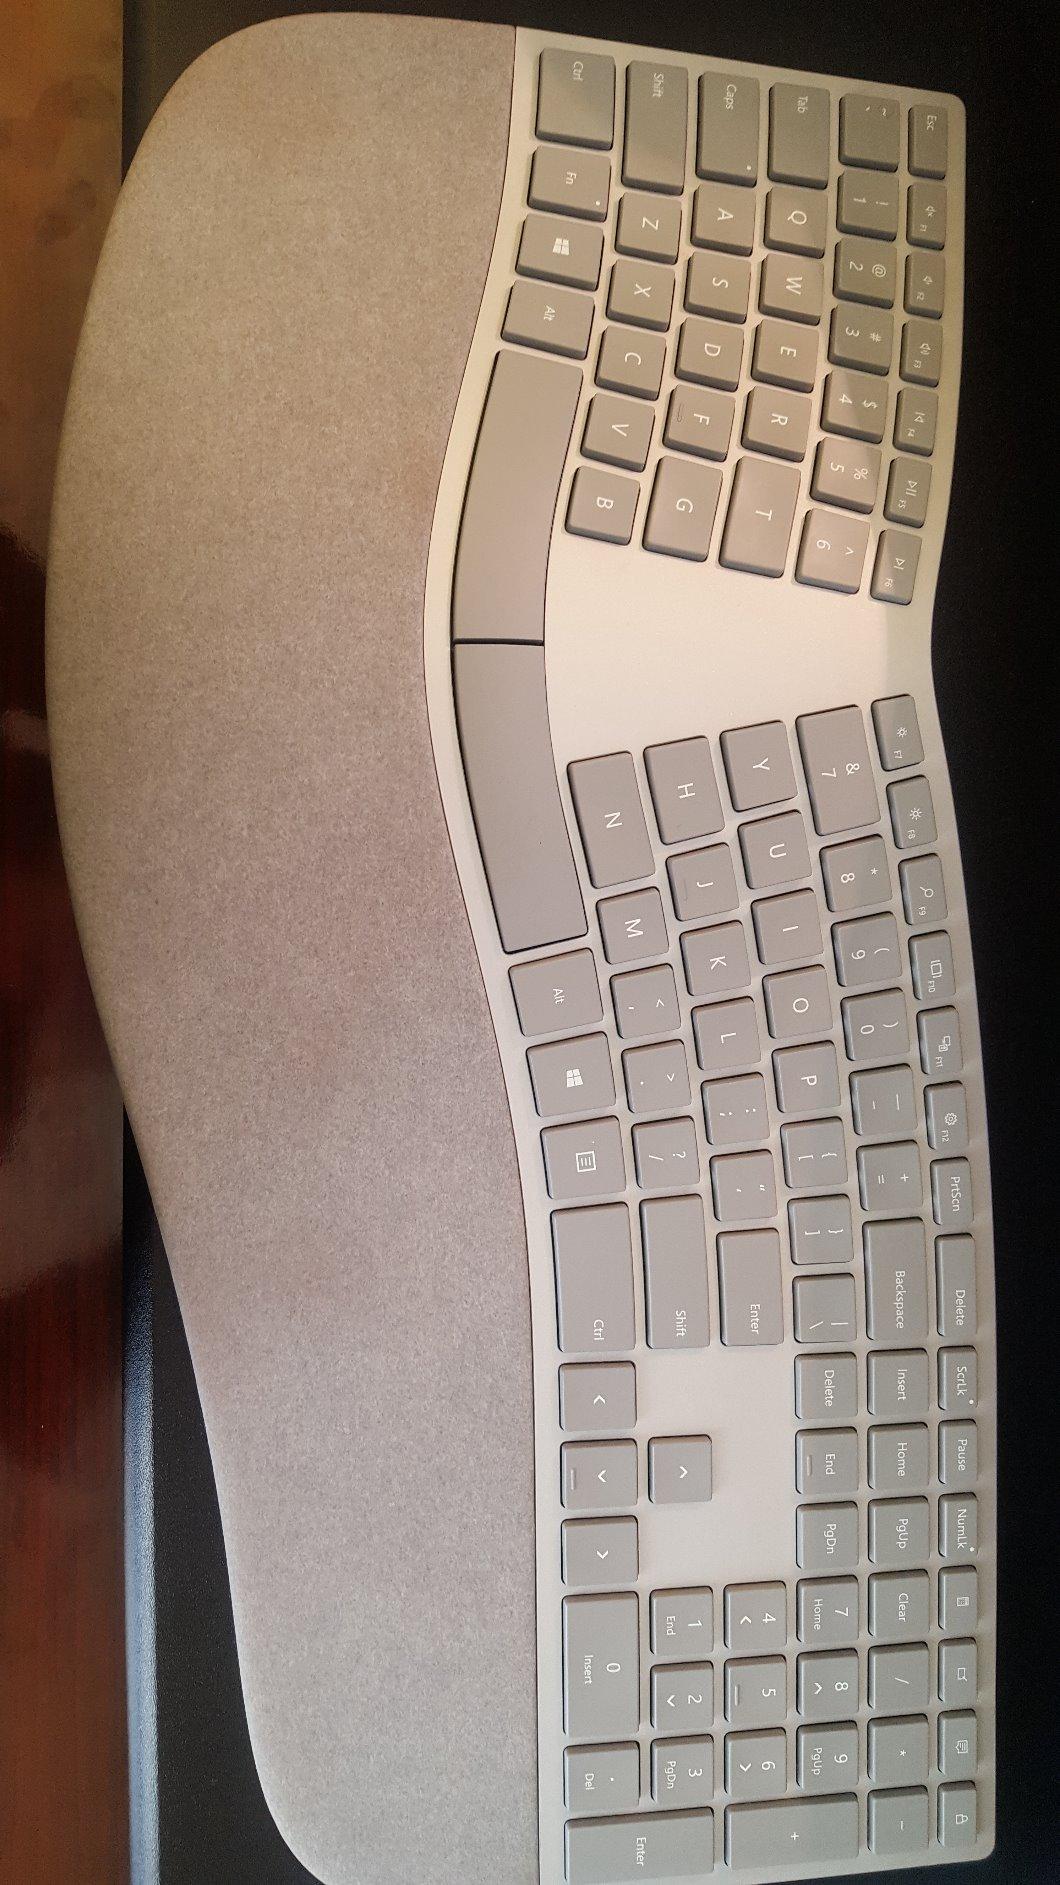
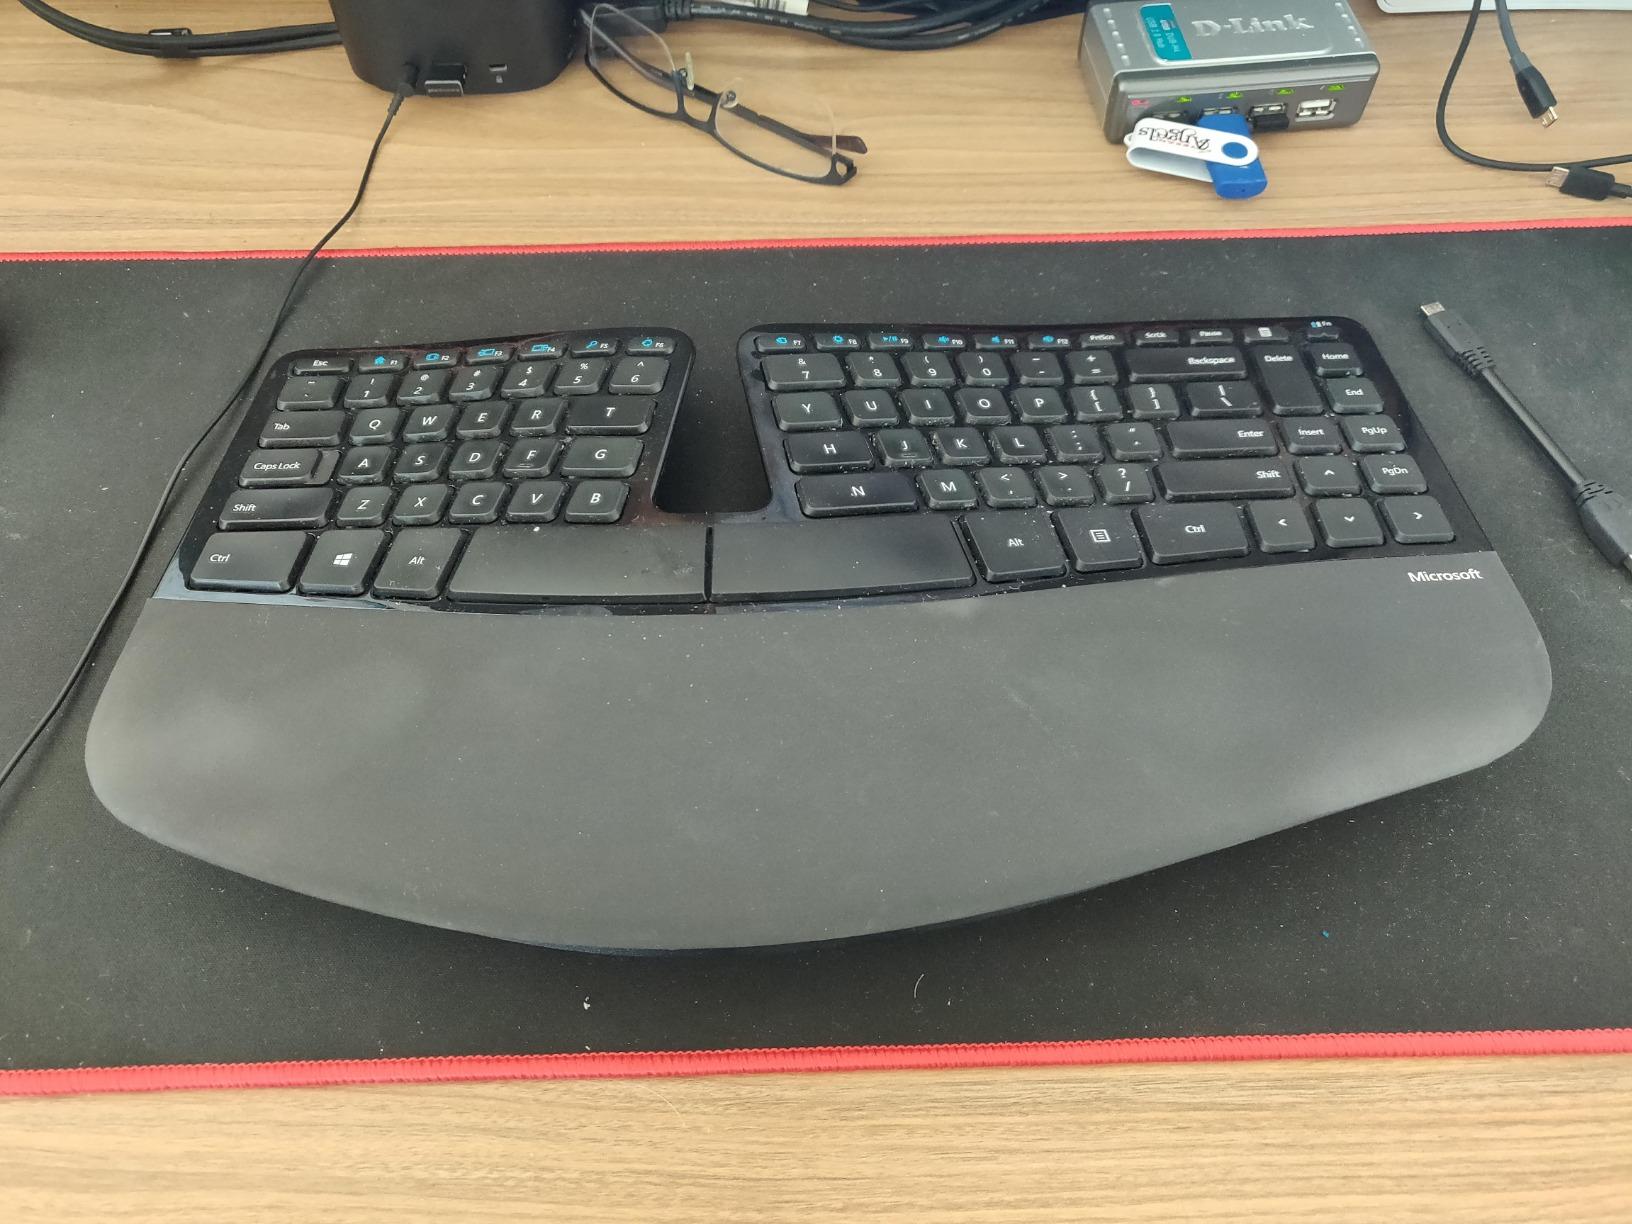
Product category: keyboard
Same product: no